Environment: real
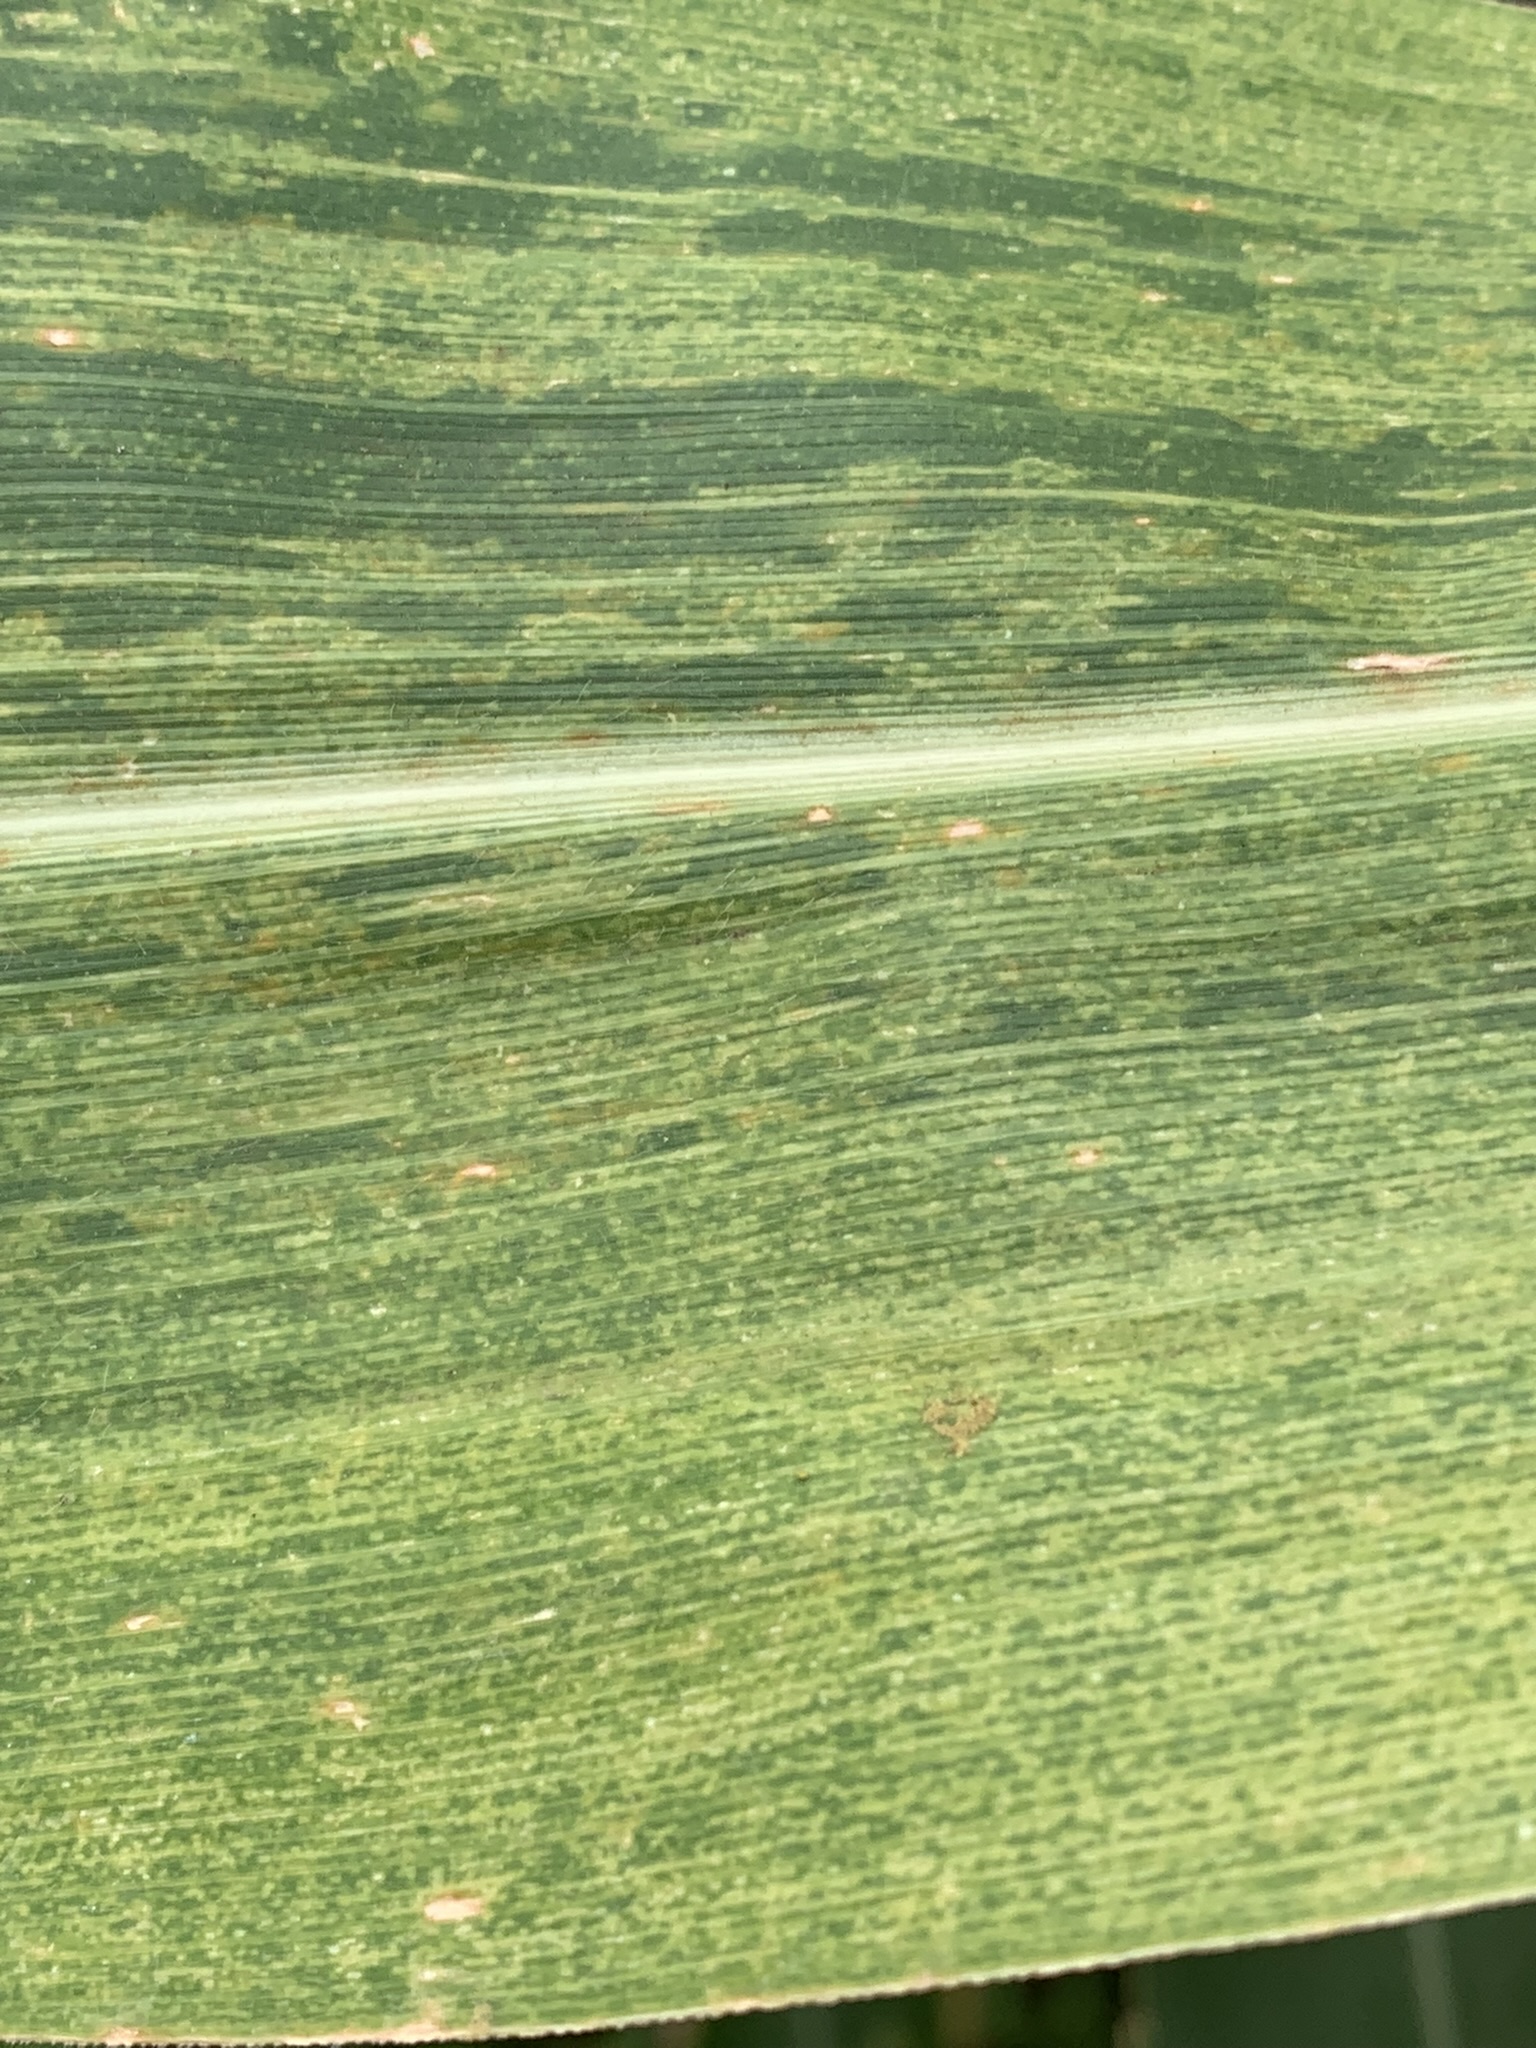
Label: lethal_necrosis